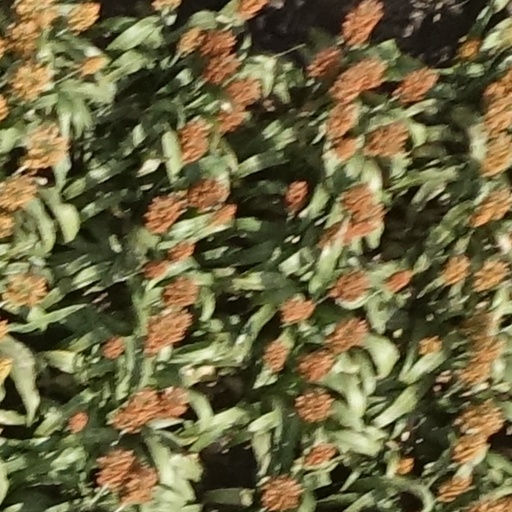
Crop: sorghum